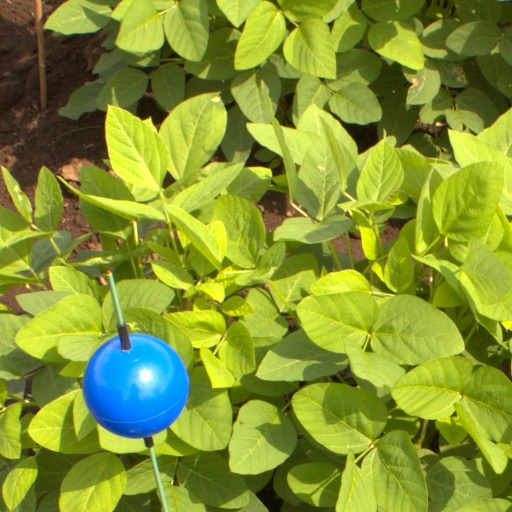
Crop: soybean